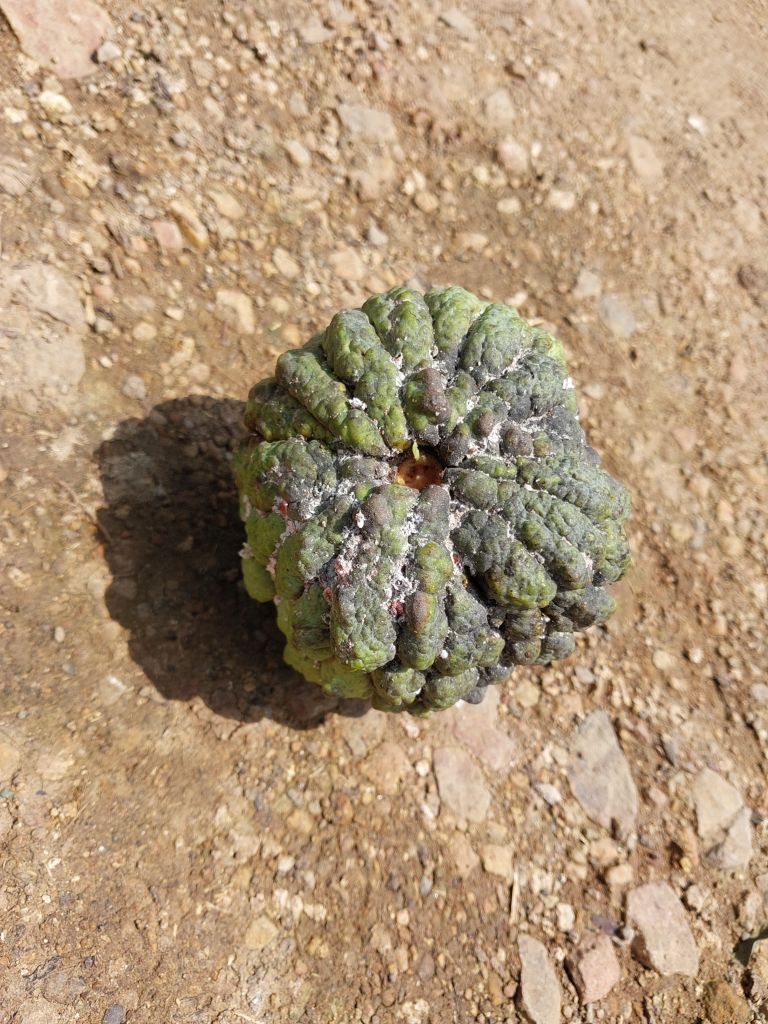
Disease label: Blank Canker